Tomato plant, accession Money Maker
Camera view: bottom (45 deg); turntable rotation: 240 degrees
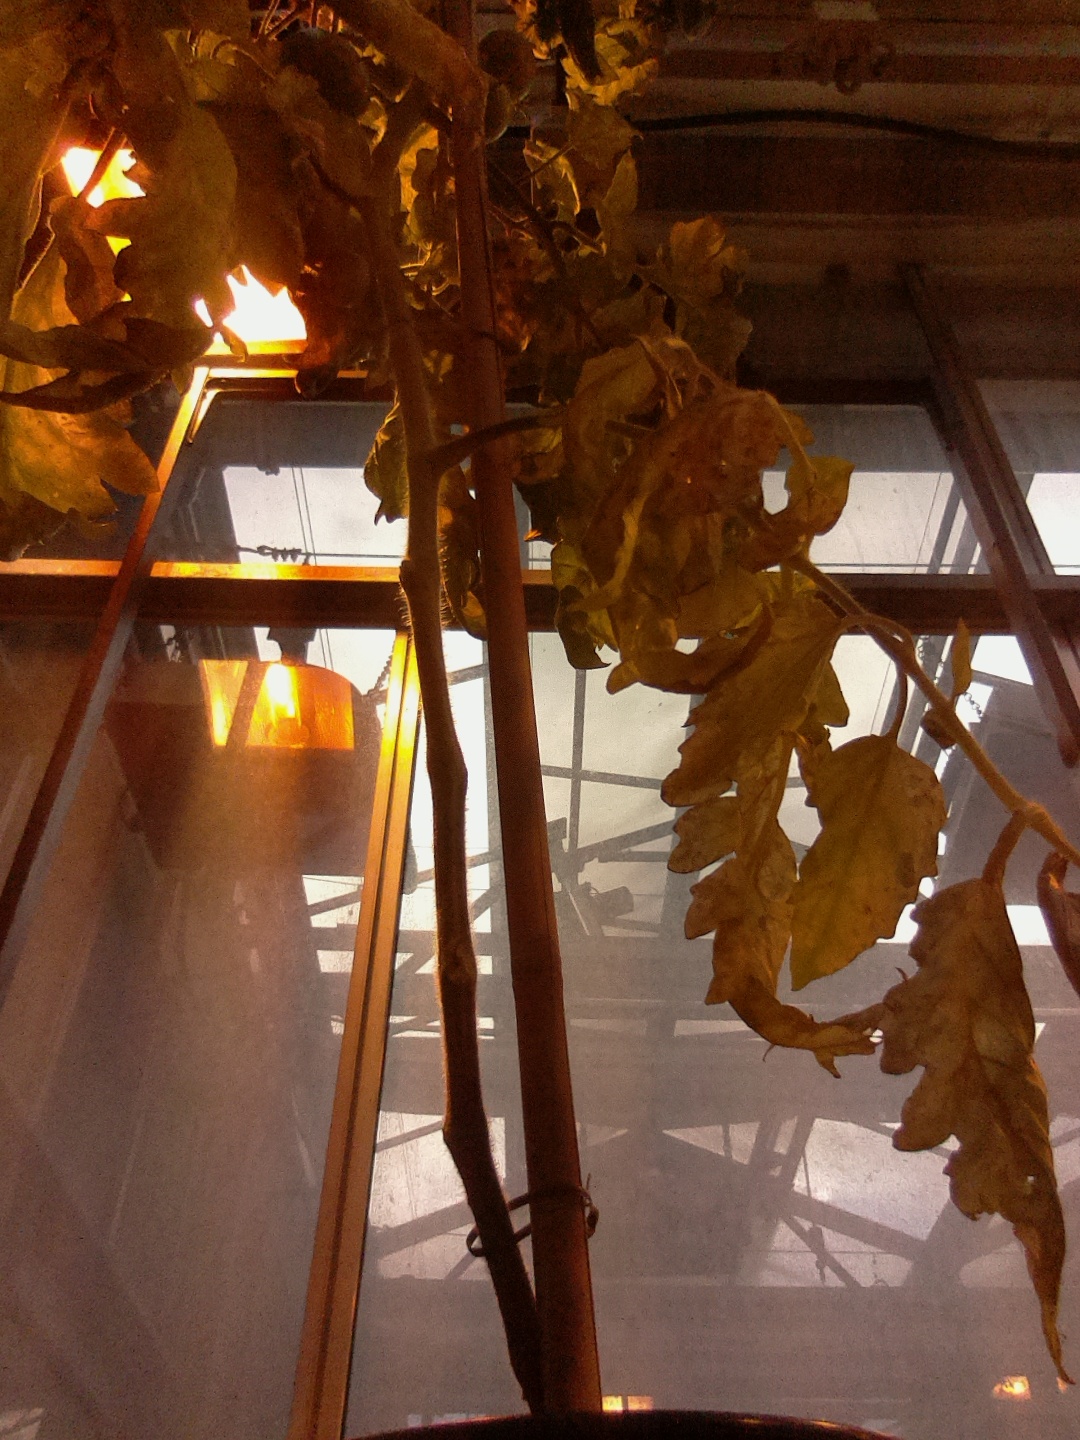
BBCH growth stage 77: 70%-80% of final fruit size